Dispatch (sternwheeler)

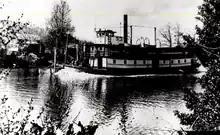
"Dispatch" somewhere on the Coos River

On Friday, January 15, 1904, "Dispatch", then owned by the Coquille River Steamboat Company, ran into a snag which tore a hole in the bow. A hard wind was blowing on the steamer's high superstructure, which made the vessel unmanageable. The only course of action was to beach the vessel.